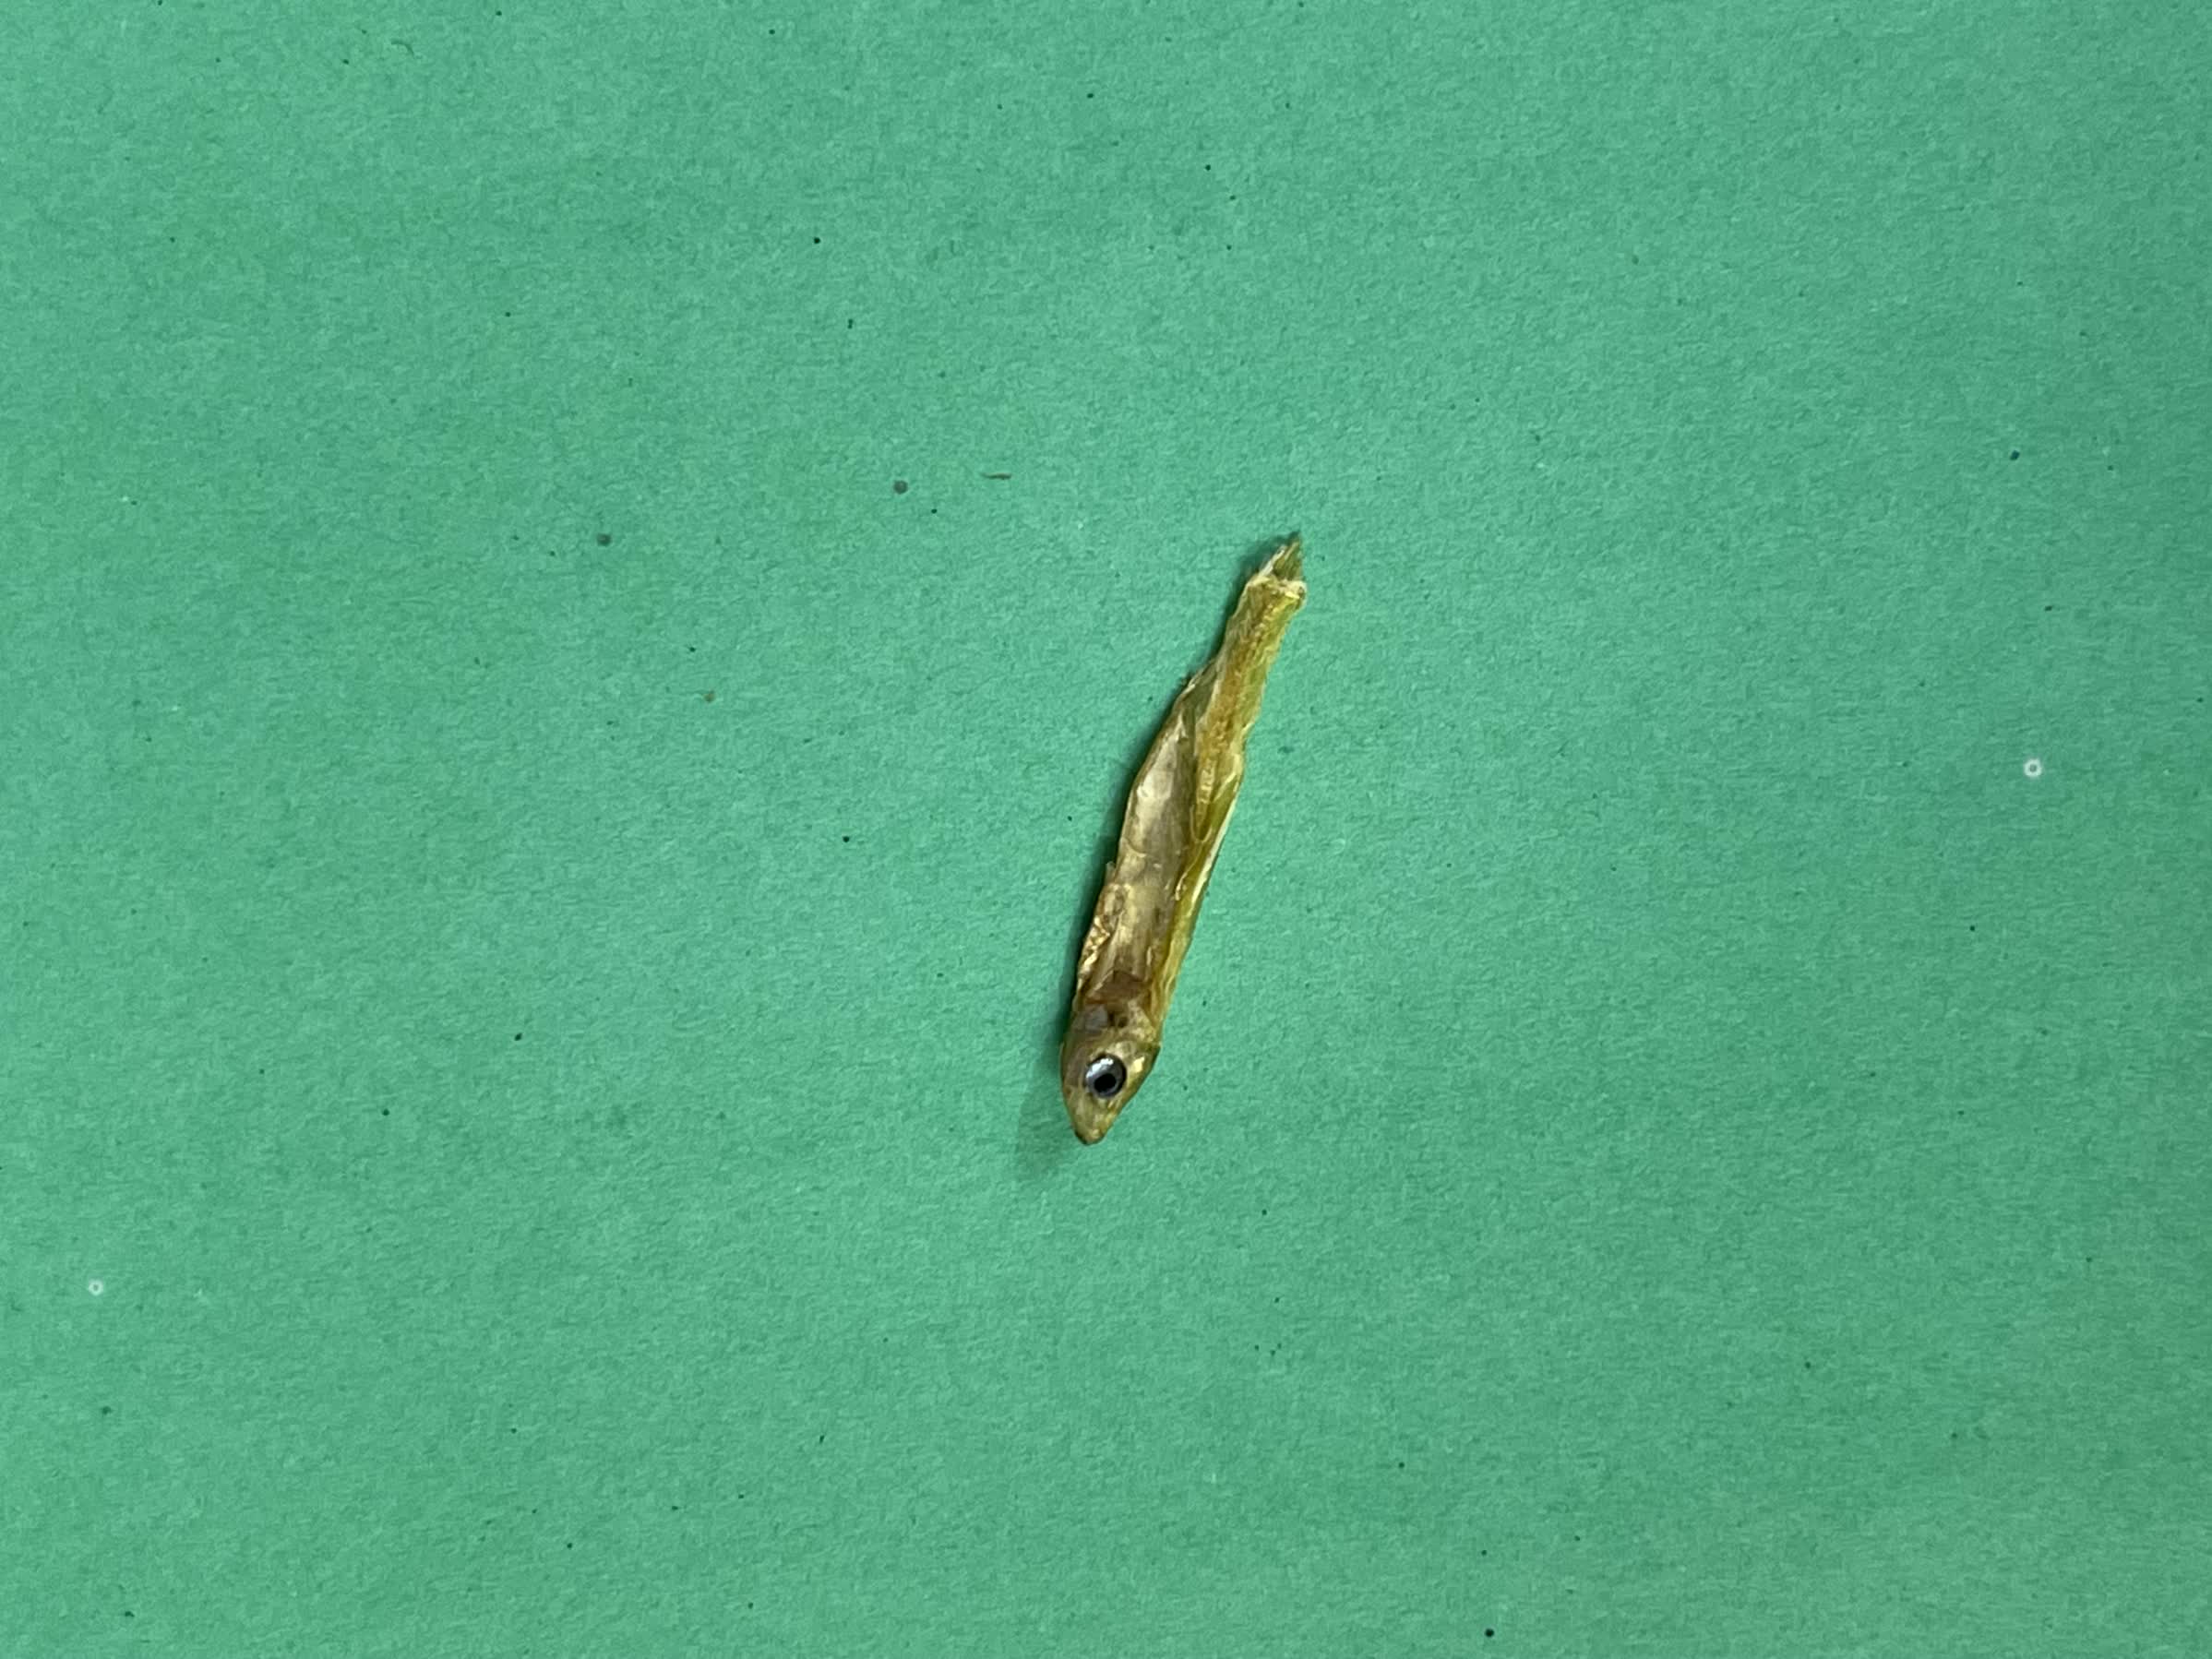
Species: kachki